Self-Portrait (Turner)

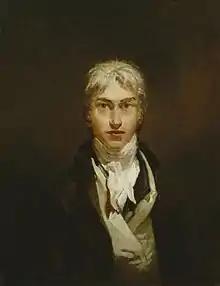

Tate Britain holds a self-portrait of J. M. W. Turner which it dates to c.1798 or c.1799, when the artist was aged about 23 or 24 years old.